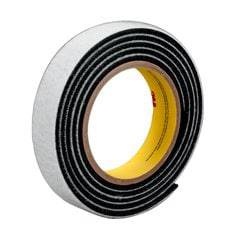
3M Dual Lock SJ3540-2X50 - Reclosable Fastener SJ3540 250 Black (2 Inch x 50 Yards) 7000001981
3M Dual Lock Reclosable Fastener SJ3540, 2 in x 50 yd (5 cm x 45.7 m) The 3M Dual Lock Reclosable Fastener SJ3540 is the easy and clear alternative to traditional fastening methods, such as screws, nuts, or bolts It is designed to deliver a durable, reclosable fastening solution that can be opened and closed multiple times, bonding to a variety of substrates, including many plastics and low surface energy materials. Product Information Brand 3M Part # 7000001981 Line Dual Lock Adhesive Type Rubber Color Black Length 50yds Width 2 Inch Origin Country USA Product Type Reclosable Fasteners Stems per Square Inch Type 250 Product Information 250 stem density per square inch Backed with a rubber-based pressure-sensitive adhesive Best suited for indoor use Designed to bond to many plastics, powder-coated paints, and other low surface energy materials Features good temperature resistance of 120?F (49?C) Interlocking mushroom-shaped heads provide strong, reliable, and durable fastening that can be opened and closed multiple times Temperature-resistant up to 120?F (49?C) Suggested Application Access panels Interior signage Decorative trim Office partitions
Brand: 3M
Category: Arts & Entertainment > Hobbies & Creative Arts > Arts & Crafts > Art & Crafting Materials > Craft Fasteners & Closures > Hook and Loop Fasteners